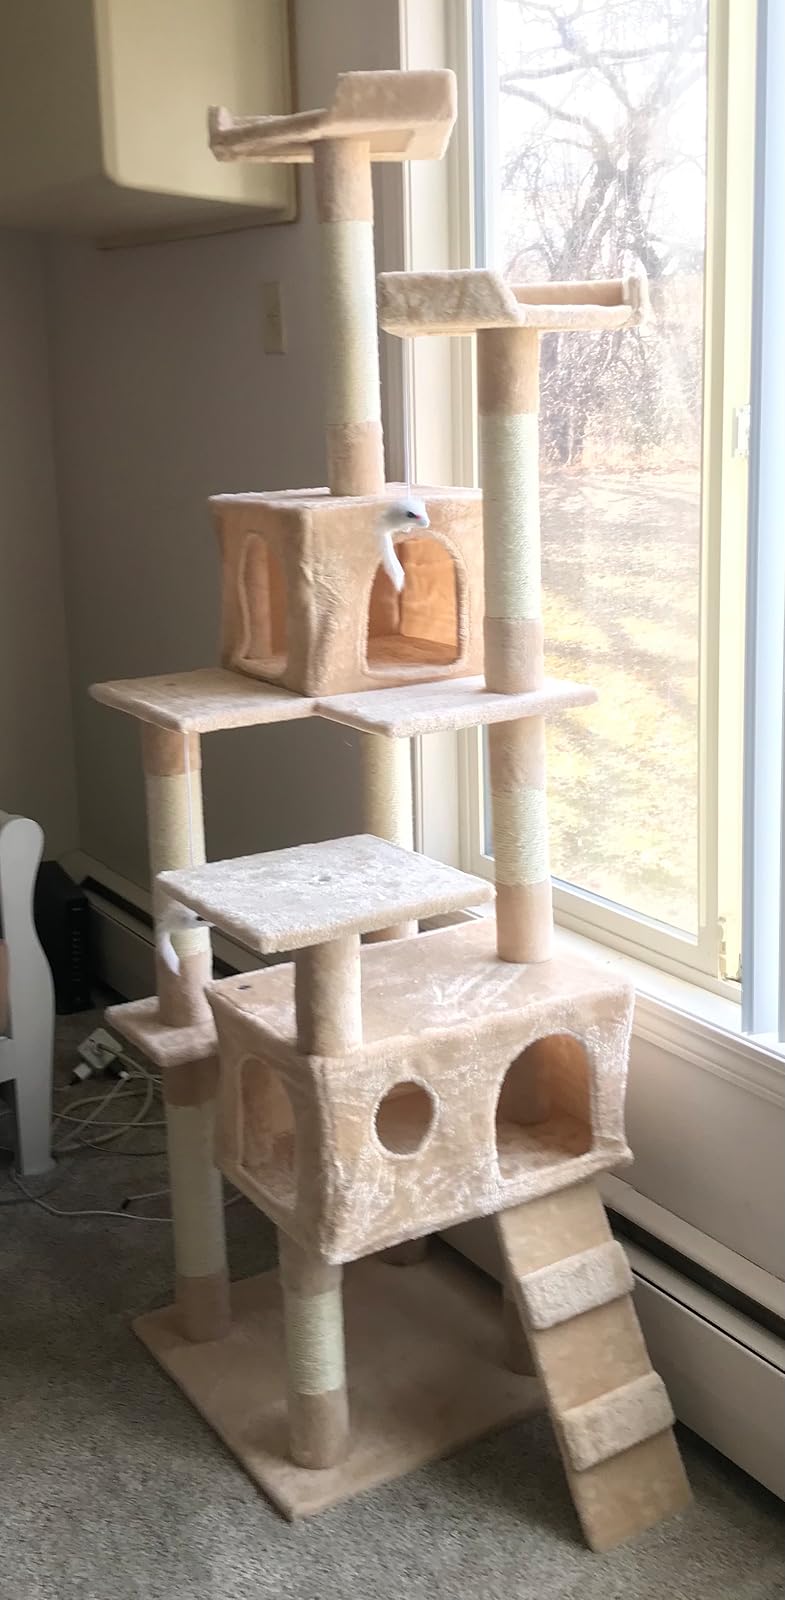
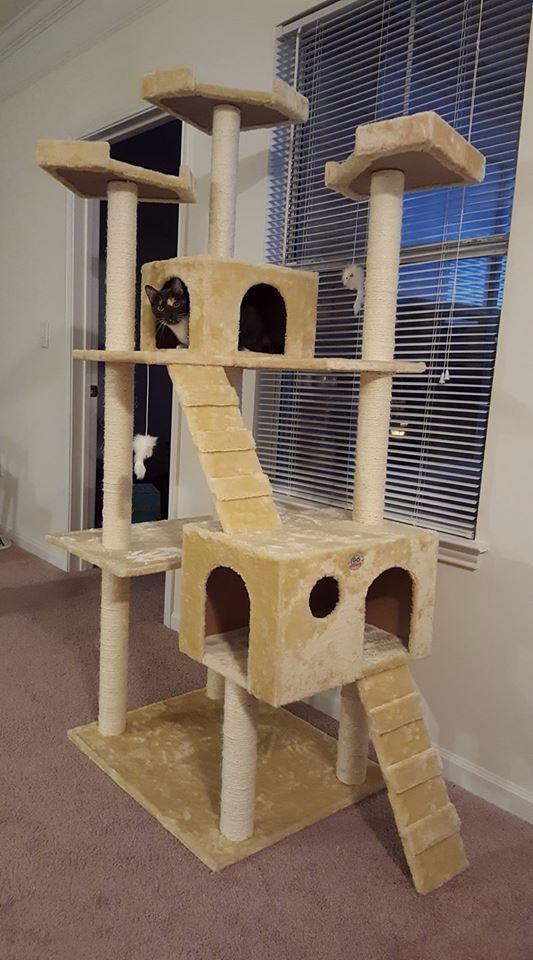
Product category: items_cat tree
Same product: no